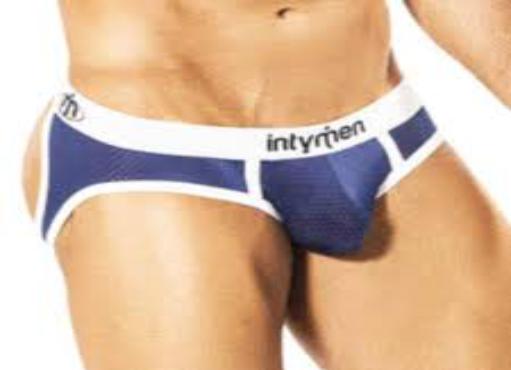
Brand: Intymen
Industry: Clothes